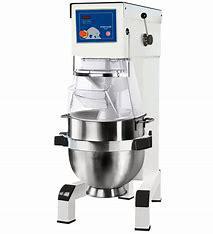
Brand: Karhu
Model: 100